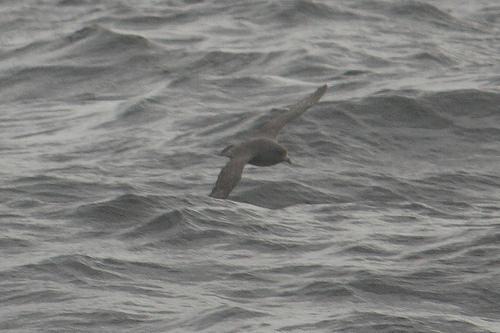
A photo of a northern fulmar